Ancistrus tamboensis

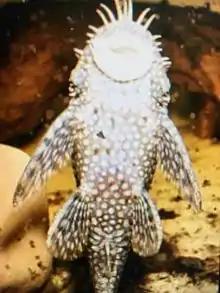
Ventral view of a specimen of "Ancistrus tamboensis."

Ancistrus tamboensis is a species of catfish in the family Loricariidae. It is native to South America, where it occurs in the Tambo River basin in the Ucayali River drainage of Peru. The species reaches 8.2 cm (3.2 inches) SL and is named for the river basin in which it occurs.